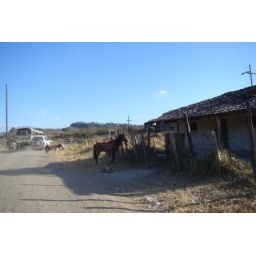
Just a typical house in the mountains - horse and burro, bus w/flat tire on the left.